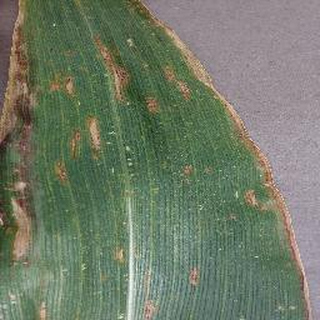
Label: corn_northern_leaf_blight